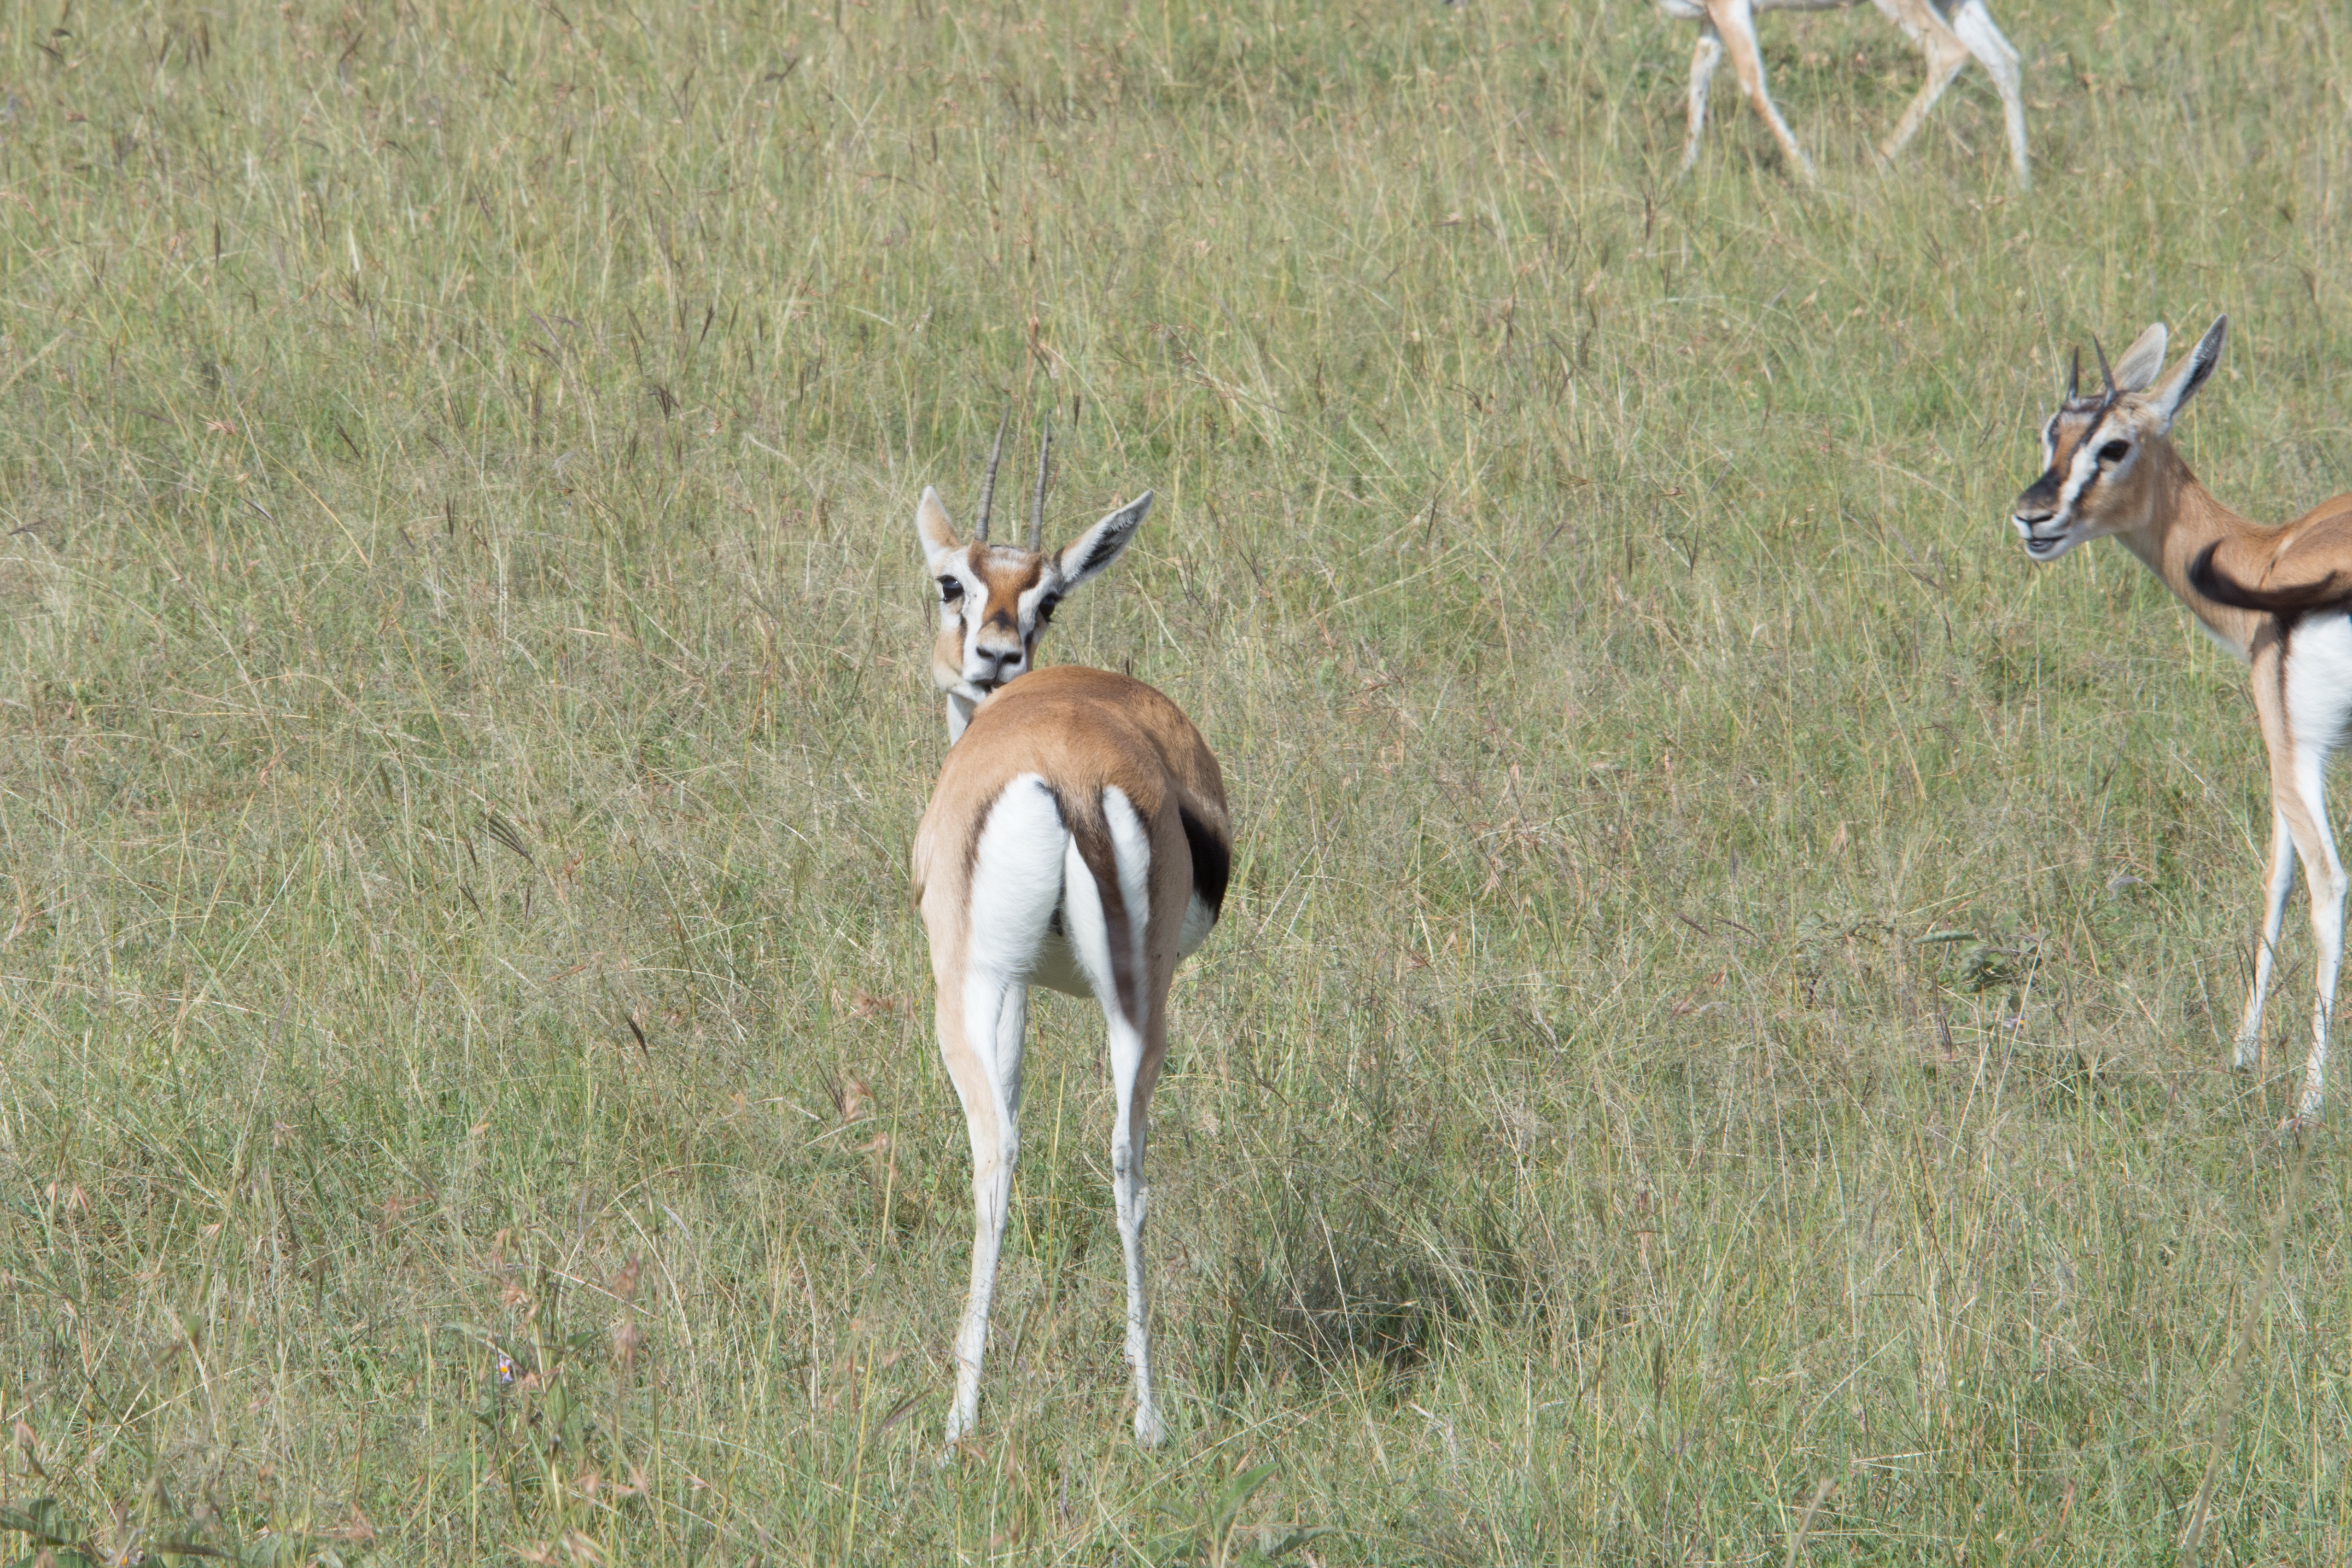
prairie, wildlife, mammal, fauna, savanna, antelope, gazelle, grassland, vertebrate, impala, safari, white tailed deer, springbok, pronghorn, cow goat family